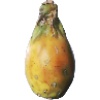
Label: cactus_fruit